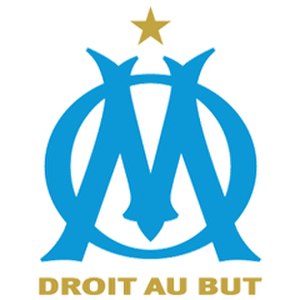
Olympique de Marseille
Olympique de Marseille er en fransk fodboldklub fra Marseille i Provence-Alpes-Côte d'Azur-regionen. Klubben er en af de historisk største i fransk fodbold. Olympique Marseille spiller i Ligue 1. Klubben blev stiftet i 1899 og spiller sine hjemmekampe på Stade Vélodrome.